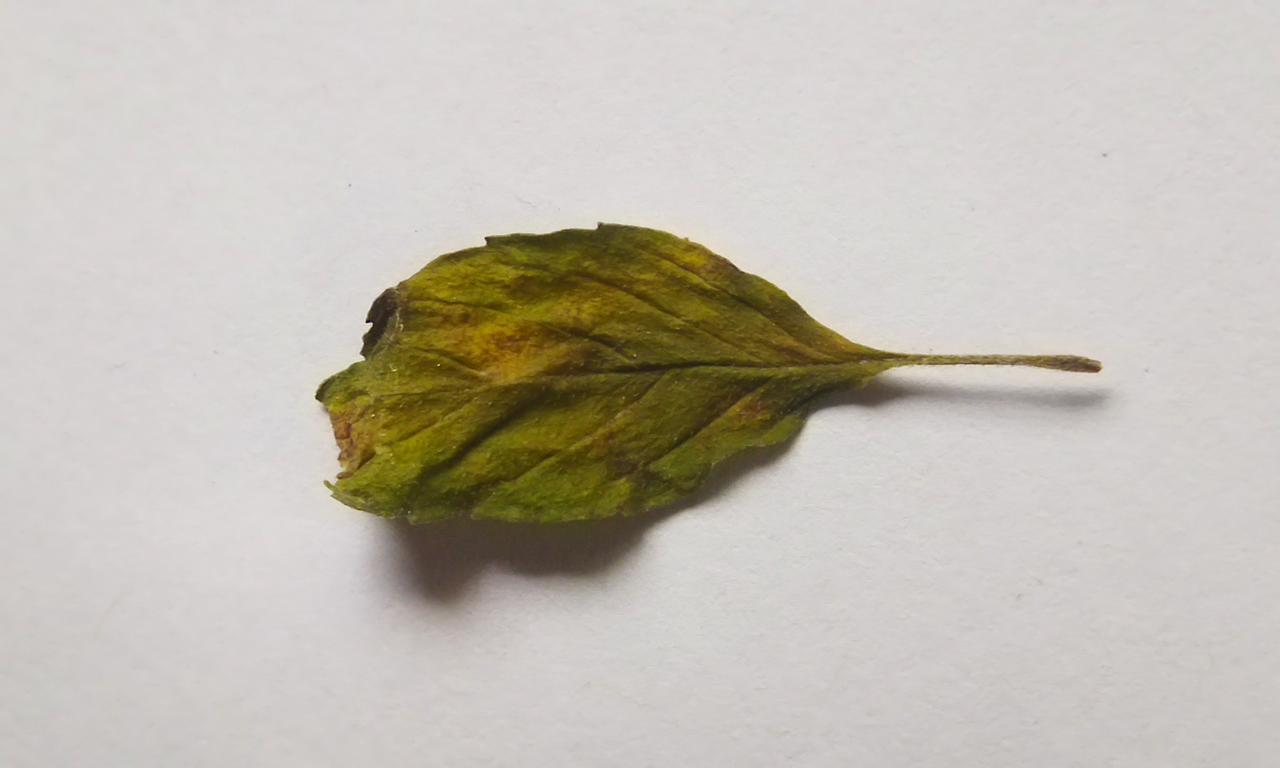
Label: Spoiled